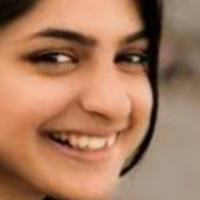
Age group: age 21-30